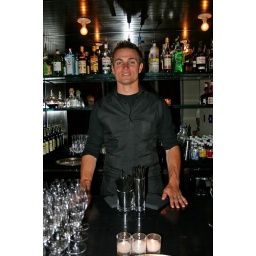
the person behind the bar is just as important as the people in front of it. Sometimes more.